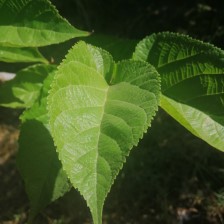
Variety: TaiwanStraberry